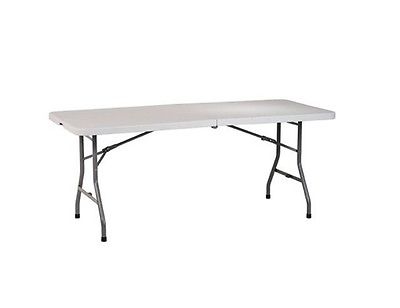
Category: table